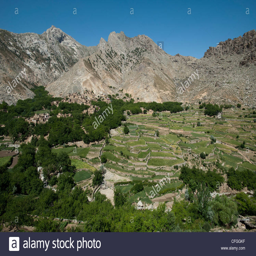
a village and terraced fields of wheat and potatoes in valley